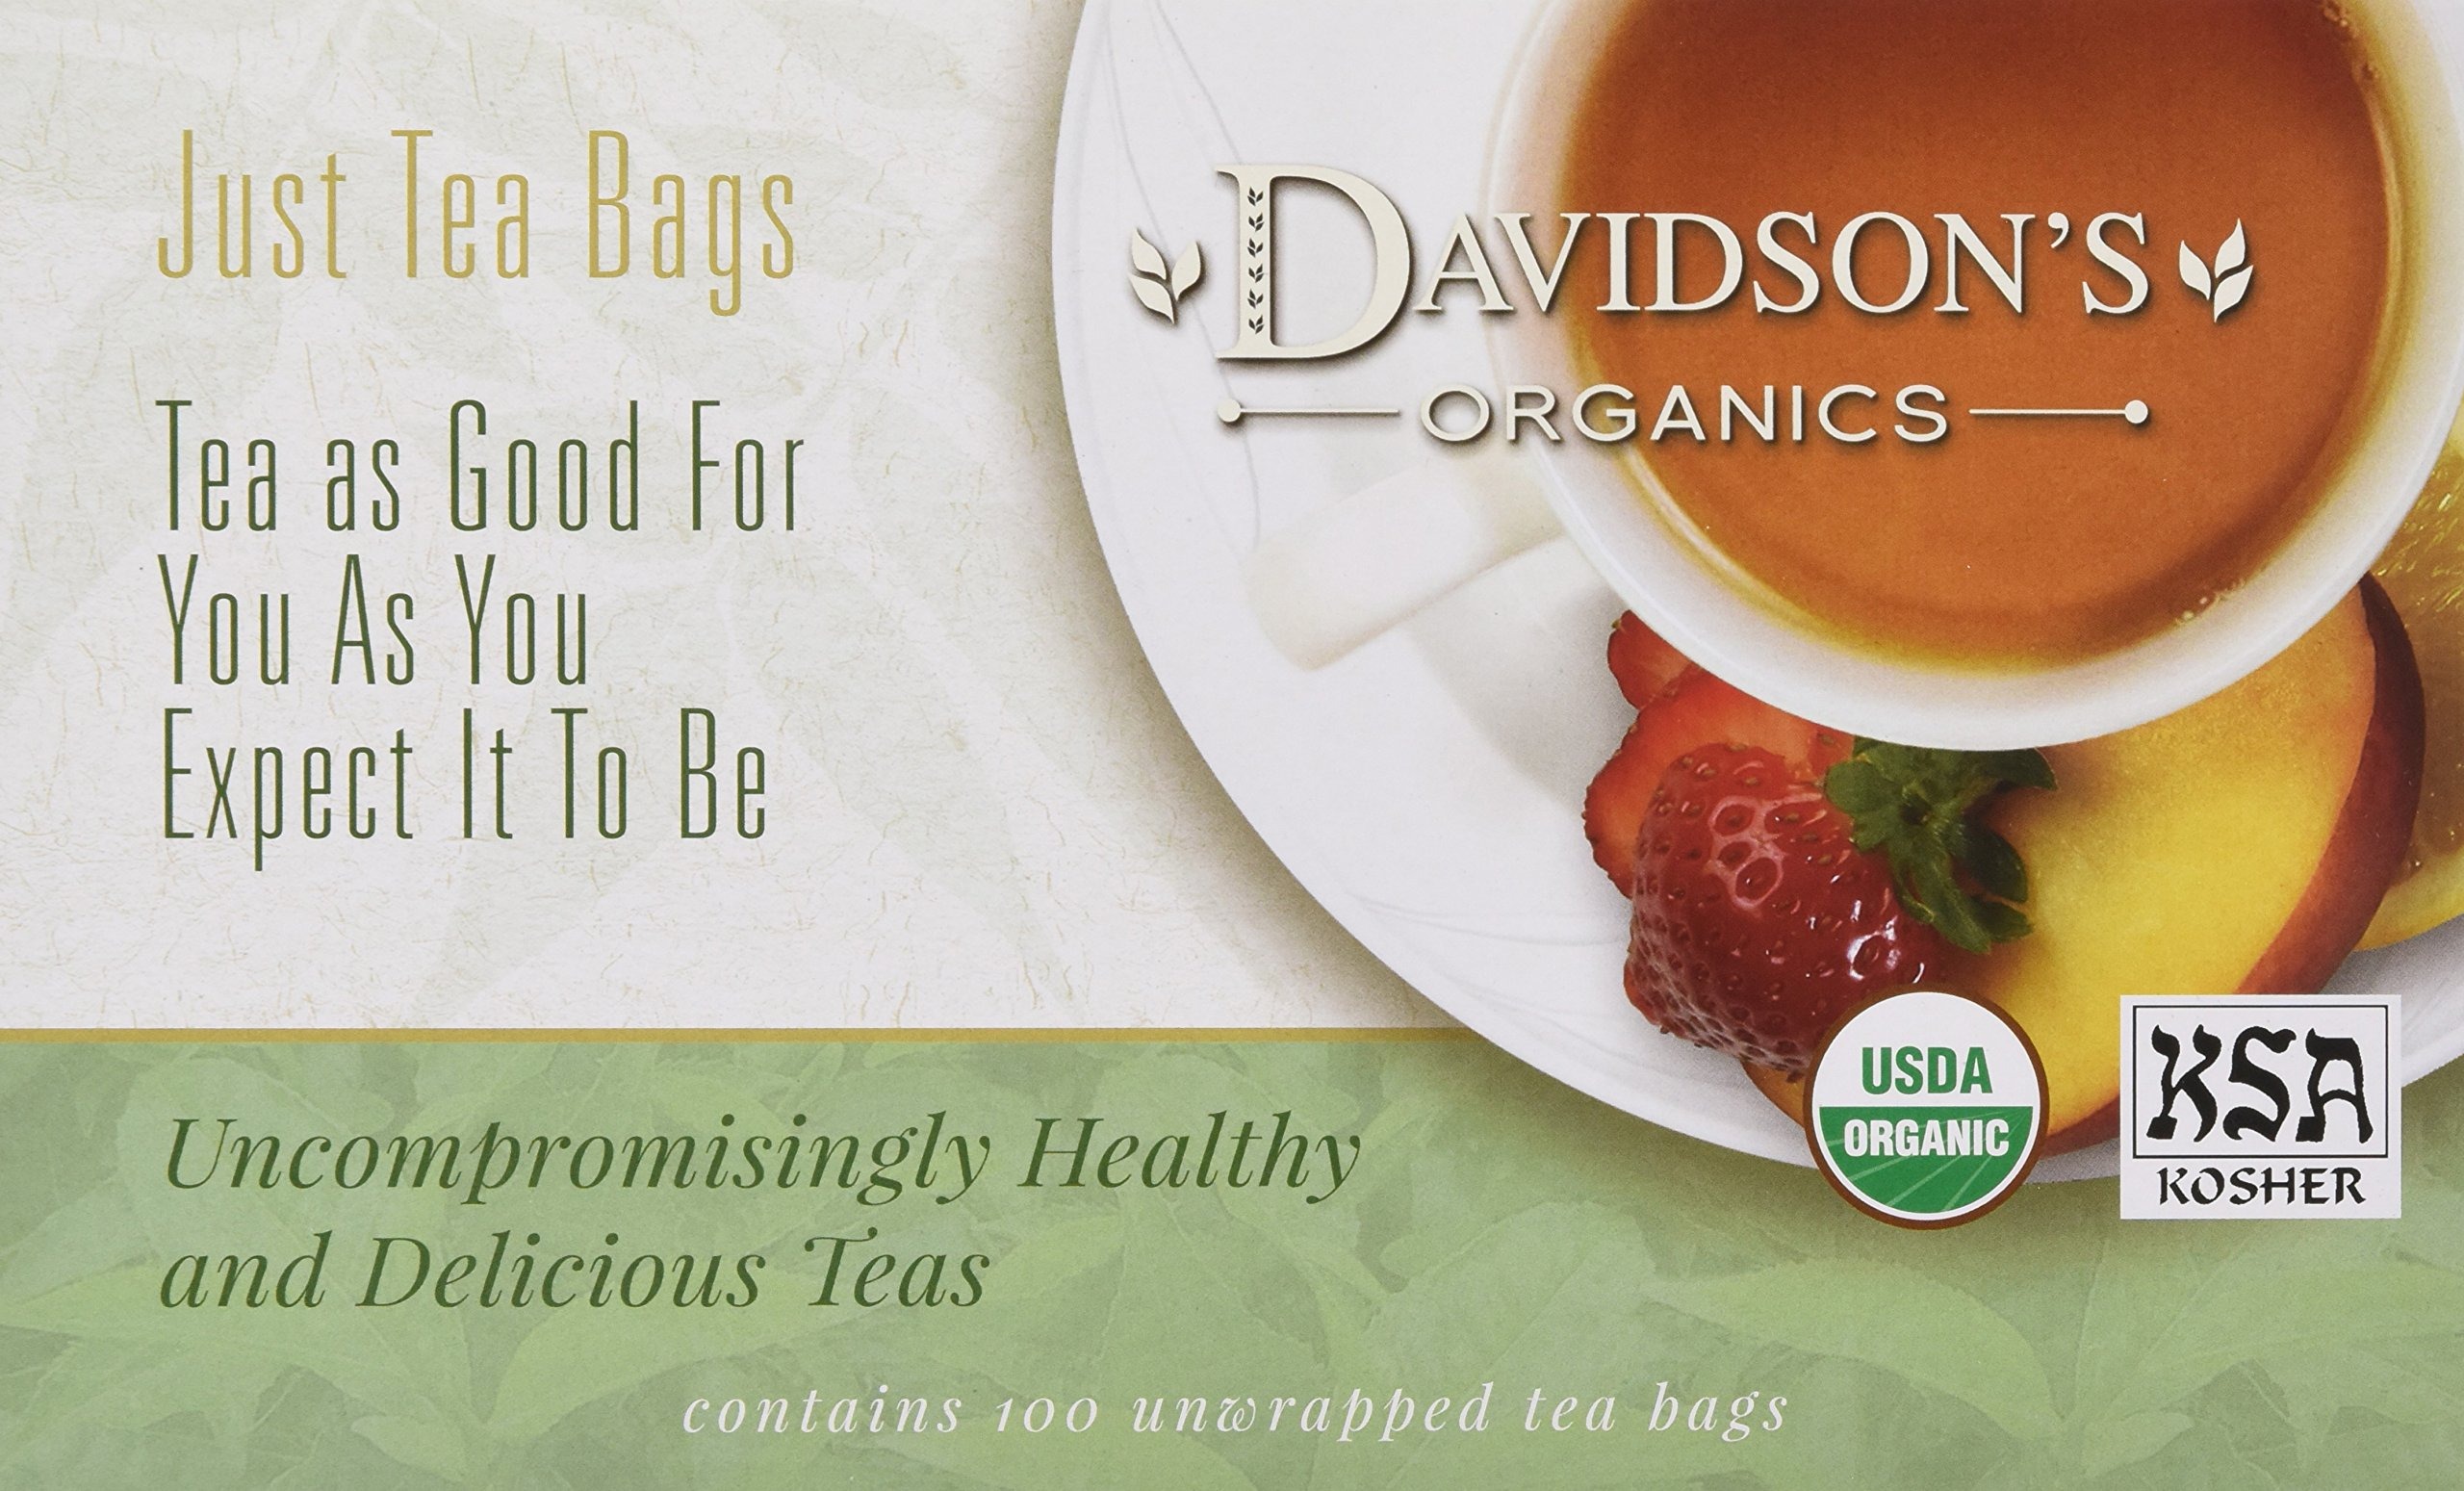
Item Name: Davidson's Organics, Formosa Oolong, 100-count Unwrapped Tea Bags
Bullet Point 1: Formosa Style Oolong is known for its delicate, creamy character. Davidson’s Formosa Style Oolong offers an orchid-like, floral base with sweet top notes.
Bullet Point 2: LEAF TO CUP: From our farms in India to your family, Davidson’s Organics is a vertically integrated provider of premium teas at affordable prices. We grow, import, blend, package, and sell - overseeing the entire journey of our tea from the leaf cuttings to the infusion in your cup.
Bullet Point 3: ALWAYS ORGANIC: Davidson’s Organics is a 3rd generation organic tea grower delivering on its promise of providing top-notch USDA certified organic teas. Our teas are grown non-GMO & free from harmful chemicals and pesticides. We are responsibly sourced and sustainably farmed. We believe in the holistic health of our farms, farmers, plants & animals.
Bullet Point 4: A CUP OF WELLNESS: Davidson’s offers a diverse selection of tea blends for the most discerning palates. From loose leaves to tea bags & iced, and from ayurvedic to herbal, our organic teas deliver the perfect pick me up or a restful respite. Enjoy our balanced tea blends for optimal health and sipping pleasure.
Bullet Point 5: TRUST OUR TEA: Davidson's Organics was the first purveyor of fine organic teas. Since 1976, we’ve worked tirelessly to develop blends that are true reflections of their names, while being committed to sourcing healthy ingredients grown by generations of skilled small farmers. Enjoy Davidson's Organics, the organic tea that sets the standards for the highest quality.
Value: 100.0
Unit: count

Price: 15.93